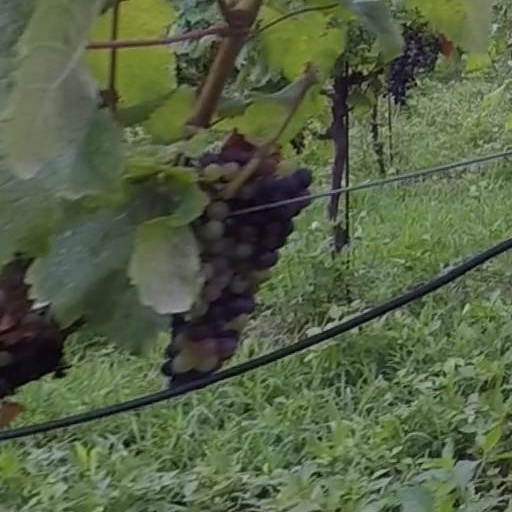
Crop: grape